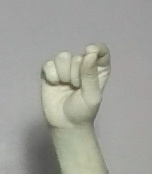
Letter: fa